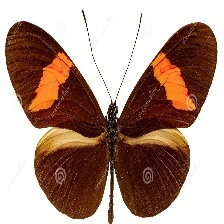
Species: RED POSTMAN
Butterfly family (ImageNet category): monarch